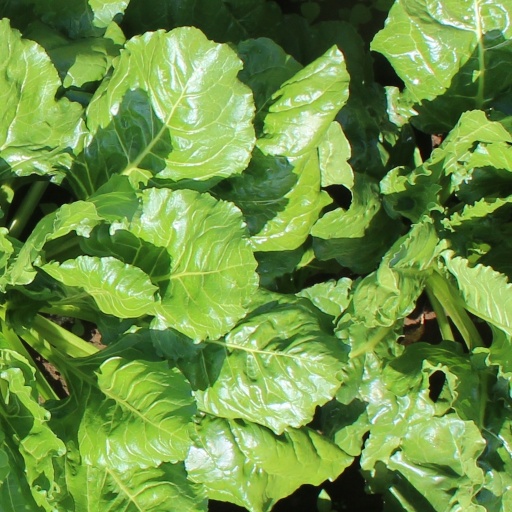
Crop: sugar beet